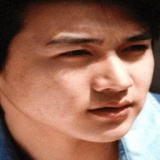
diễn viên Lục Nghị